H. O. Beatty

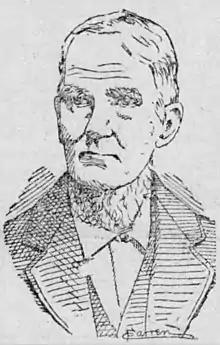

Henry Oscar Beatty (May 31, 1812 – February 14, 1892) was an American lawyer and jurist who served as a justice of the Supreme Court of Nevada from 1864 to 1868, and who was a leading societal figure in Sacramento, California.